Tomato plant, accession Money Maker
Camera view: tilt-top (135 deg); turntable rotation: 30 degrees
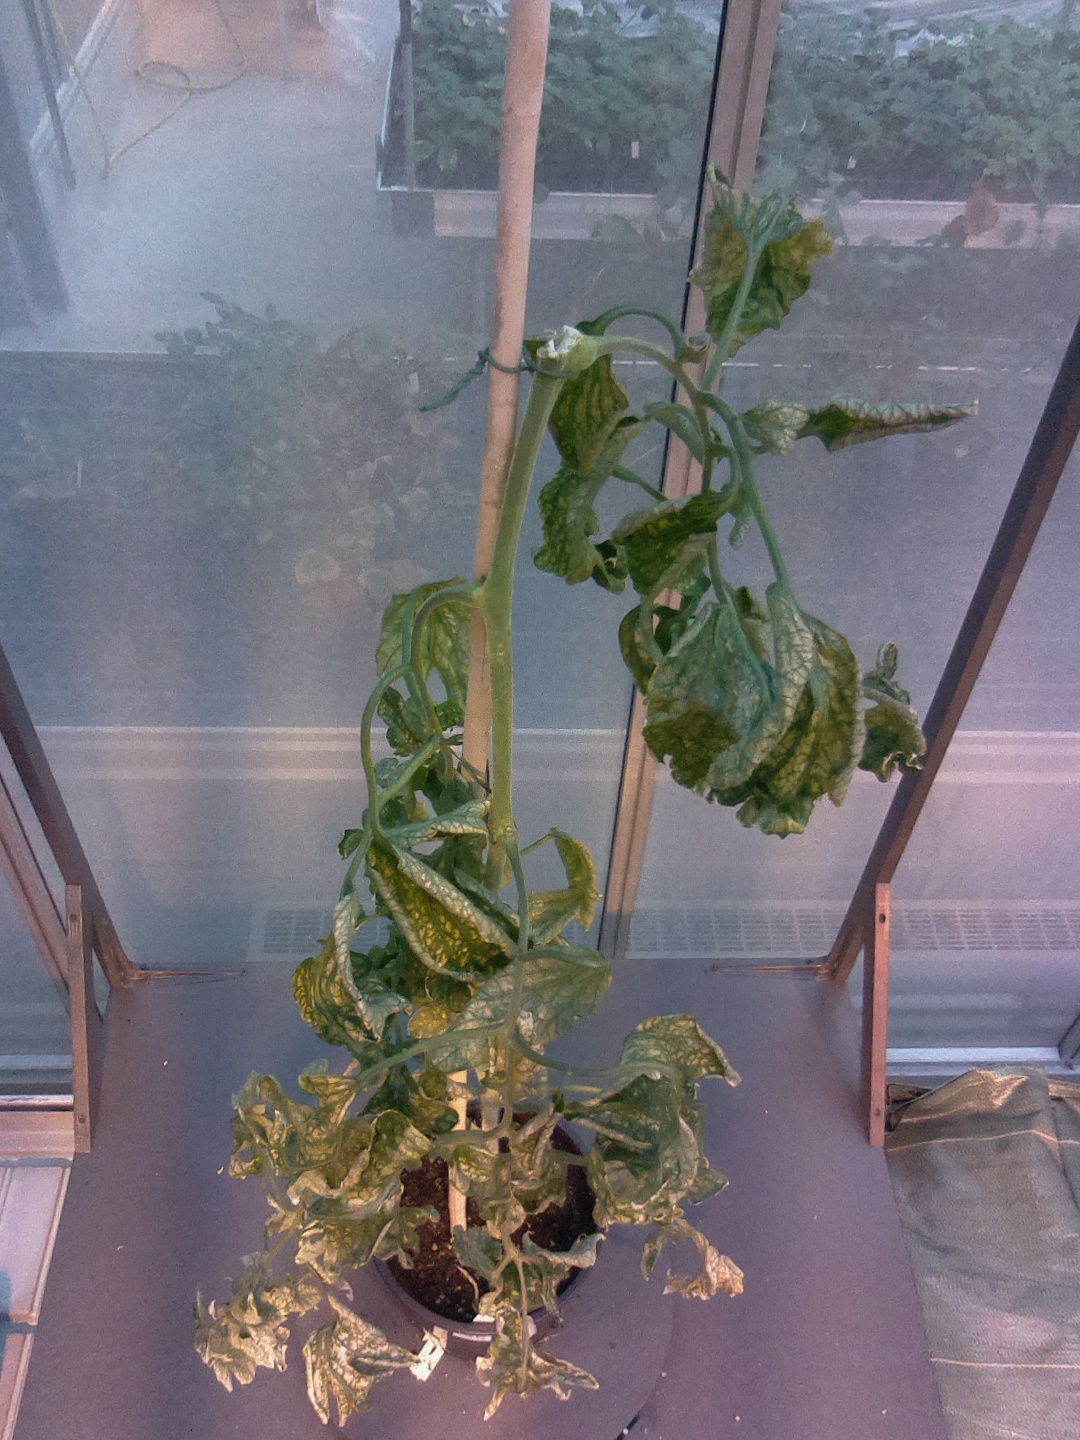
BBCH growth stage 52: 2 inflorescences visible